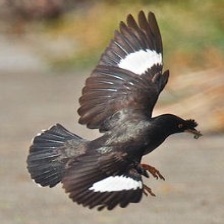
Species: ENGGANO MYNA
Scientific name: GRACULA ENGANENSIS